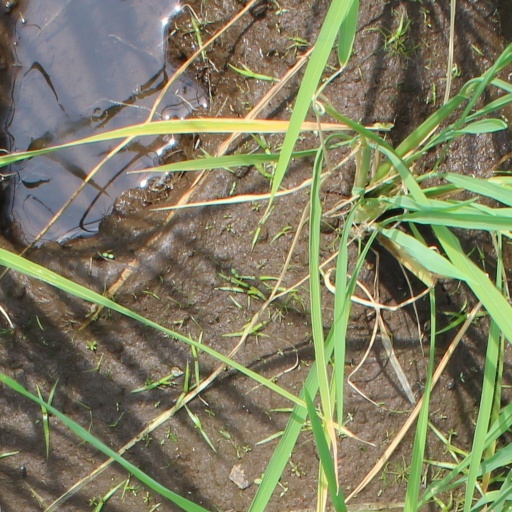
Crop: rice